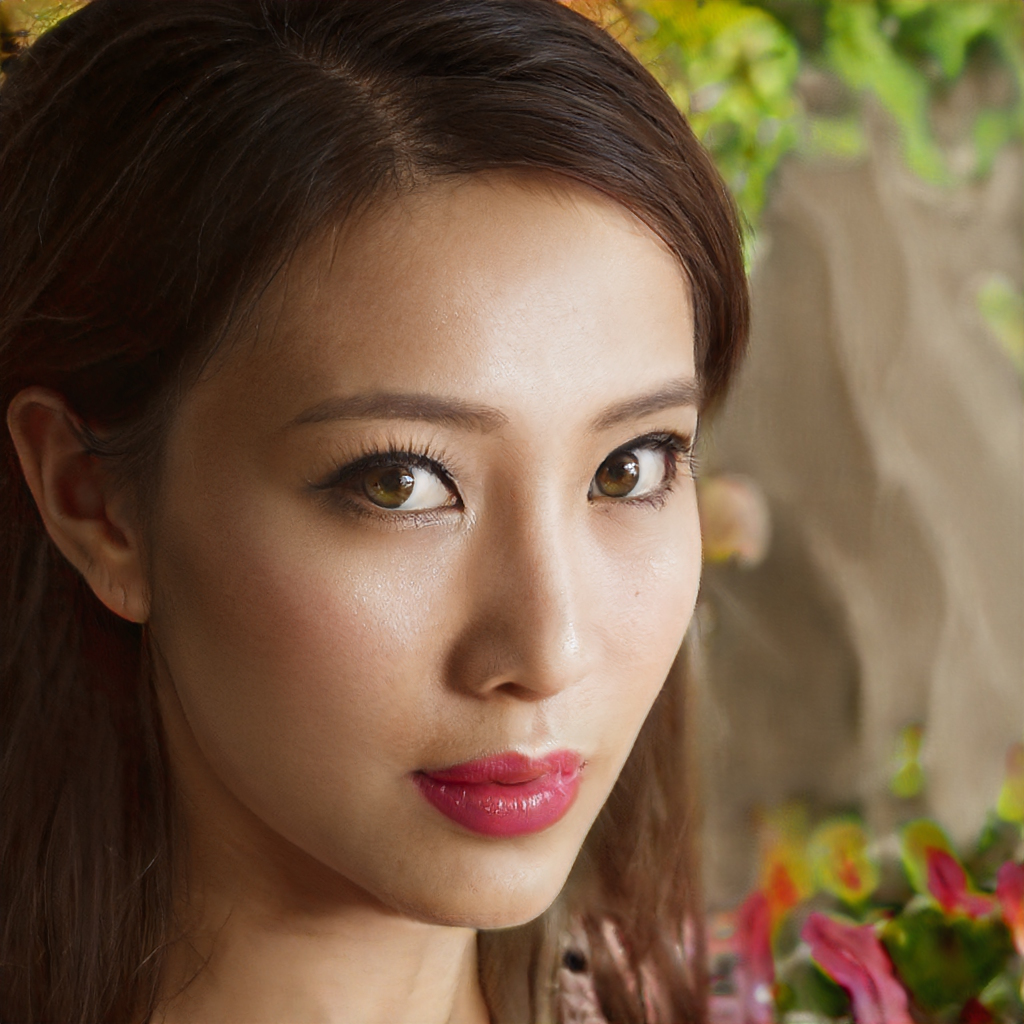
Gender: Female